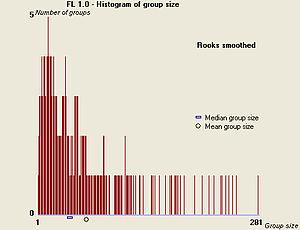
Le corbeau freux, parfois simplement appelé « freux », est l’une des quatre espèces européennes du genre Corvus, de la famille des Corvidae. Les corbeaux freux sont des passereaux omnivores qui nichent en colonies.